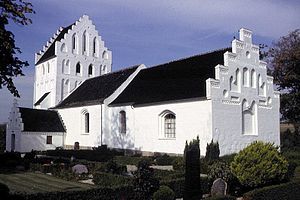
Asperup Kirke
Asperup Kirke
Asperup Kirke i Danmark. Asperup kirke
Asperup Kirke ligger i den sydlige del af landsbyen Asperup ca. 10 km Ø for Middelfart. Indtil Kommunalreformen i 2007 lå den i Fyns Amt, og indtil Kommunalreformen i 1970 i Vends Herred.